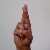
The image shows a hand gesture representing the letter 'R' in Indian Sign Language.